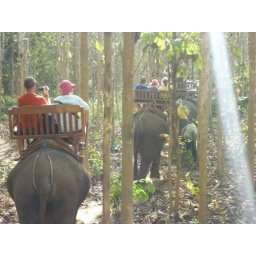
elephants in the teak forest